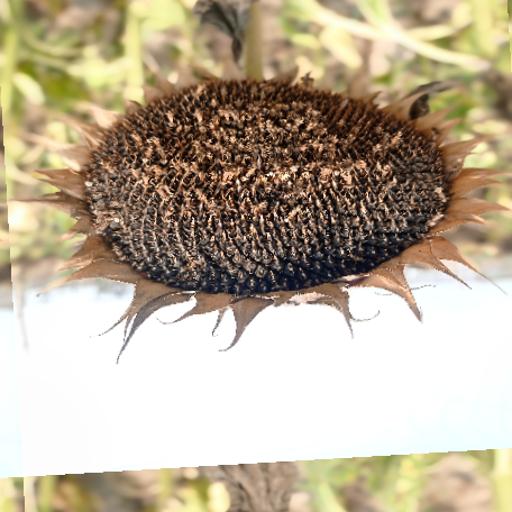
Label: Gray_mold